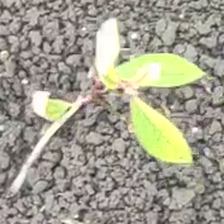
Weed species: Moti_dudhi(Euphorbia_geneculata_L)